Tata Chemicals Europe

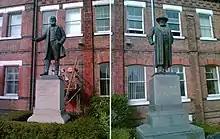
Statues of Sir John Brunner & Ludwig Mond which straddle the main entrance to Brunner Mond House, the offices at the Winnington Works, Northwich, Cheshire, now Tata Chemicals Europe.

The company was originally formed as a partnership in 1873 by John Brunner and Ludwig Mond. While this partnership recorded a loss of £4,300 during its first year, it was able to turn a profit of £2,045 in the following year. During 1984, they had built Winnington Works in Northwich, Cheshire and produced their first soda ash. The business was incorporated as a limited company in 1881.